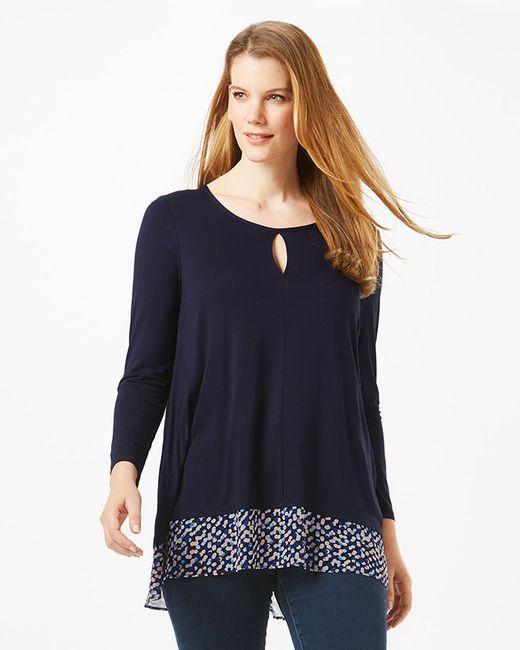
marineblau für Damen, Poly-Baumwolle, bedruckter Georgette-Boden, Rundhalsausschnitt, volle Ärmel, Schlüsselloch-Oberteil